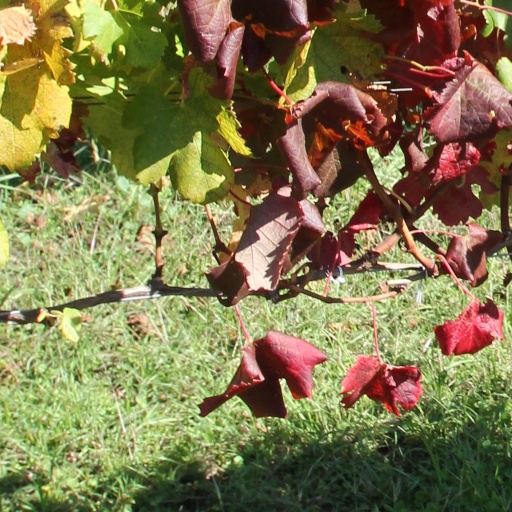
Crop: grape